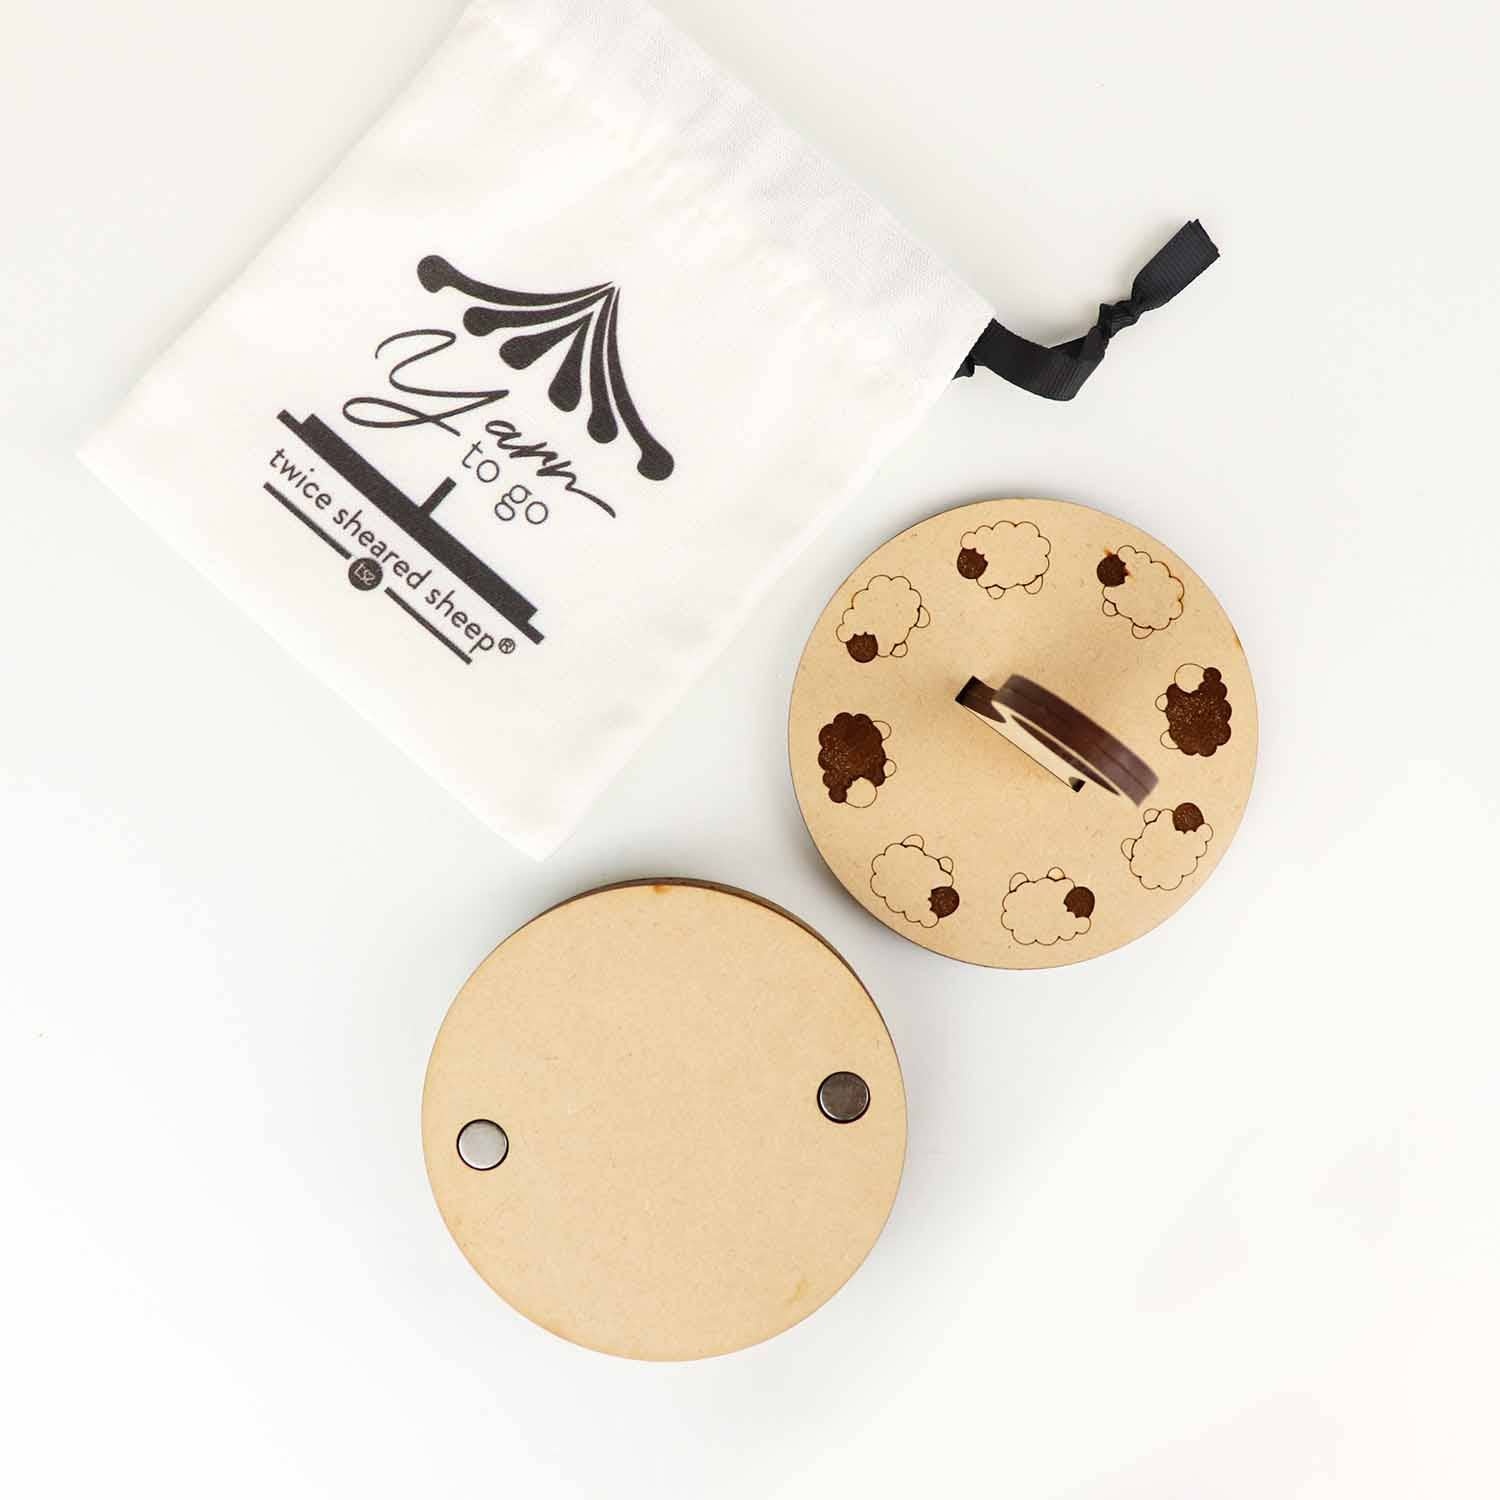
Yarn To Go Carousel – Portable Yarn Butler with Wrist Strap: Sheep
Introducing the world’s most versatile little yarn butler. Whether you enjoy taking your latest knit on the go for a walk, or sitting in your favorite chair with a cozy cup of tea, your new little friend will hold your yarn for you and keep it tangle free. Whether you choose to use the rotating base on a table, or the rotating wrist strap on the go, it can all fold down flat to fit inside your knitting bag for the next time you need it. Includes: Swivel table base for crafting at home Storage bag to fold it all up flat and take in your project bag wherever you may roam Brown faux leather Wrist Strap included
Brand: Twice Sheared Sheep
Category: Arts & Entertainment > Hobbies & Creative Arts > Arts & Crafts > Craft Organization > Thread & Yarn Organizers > Yarn Organizers